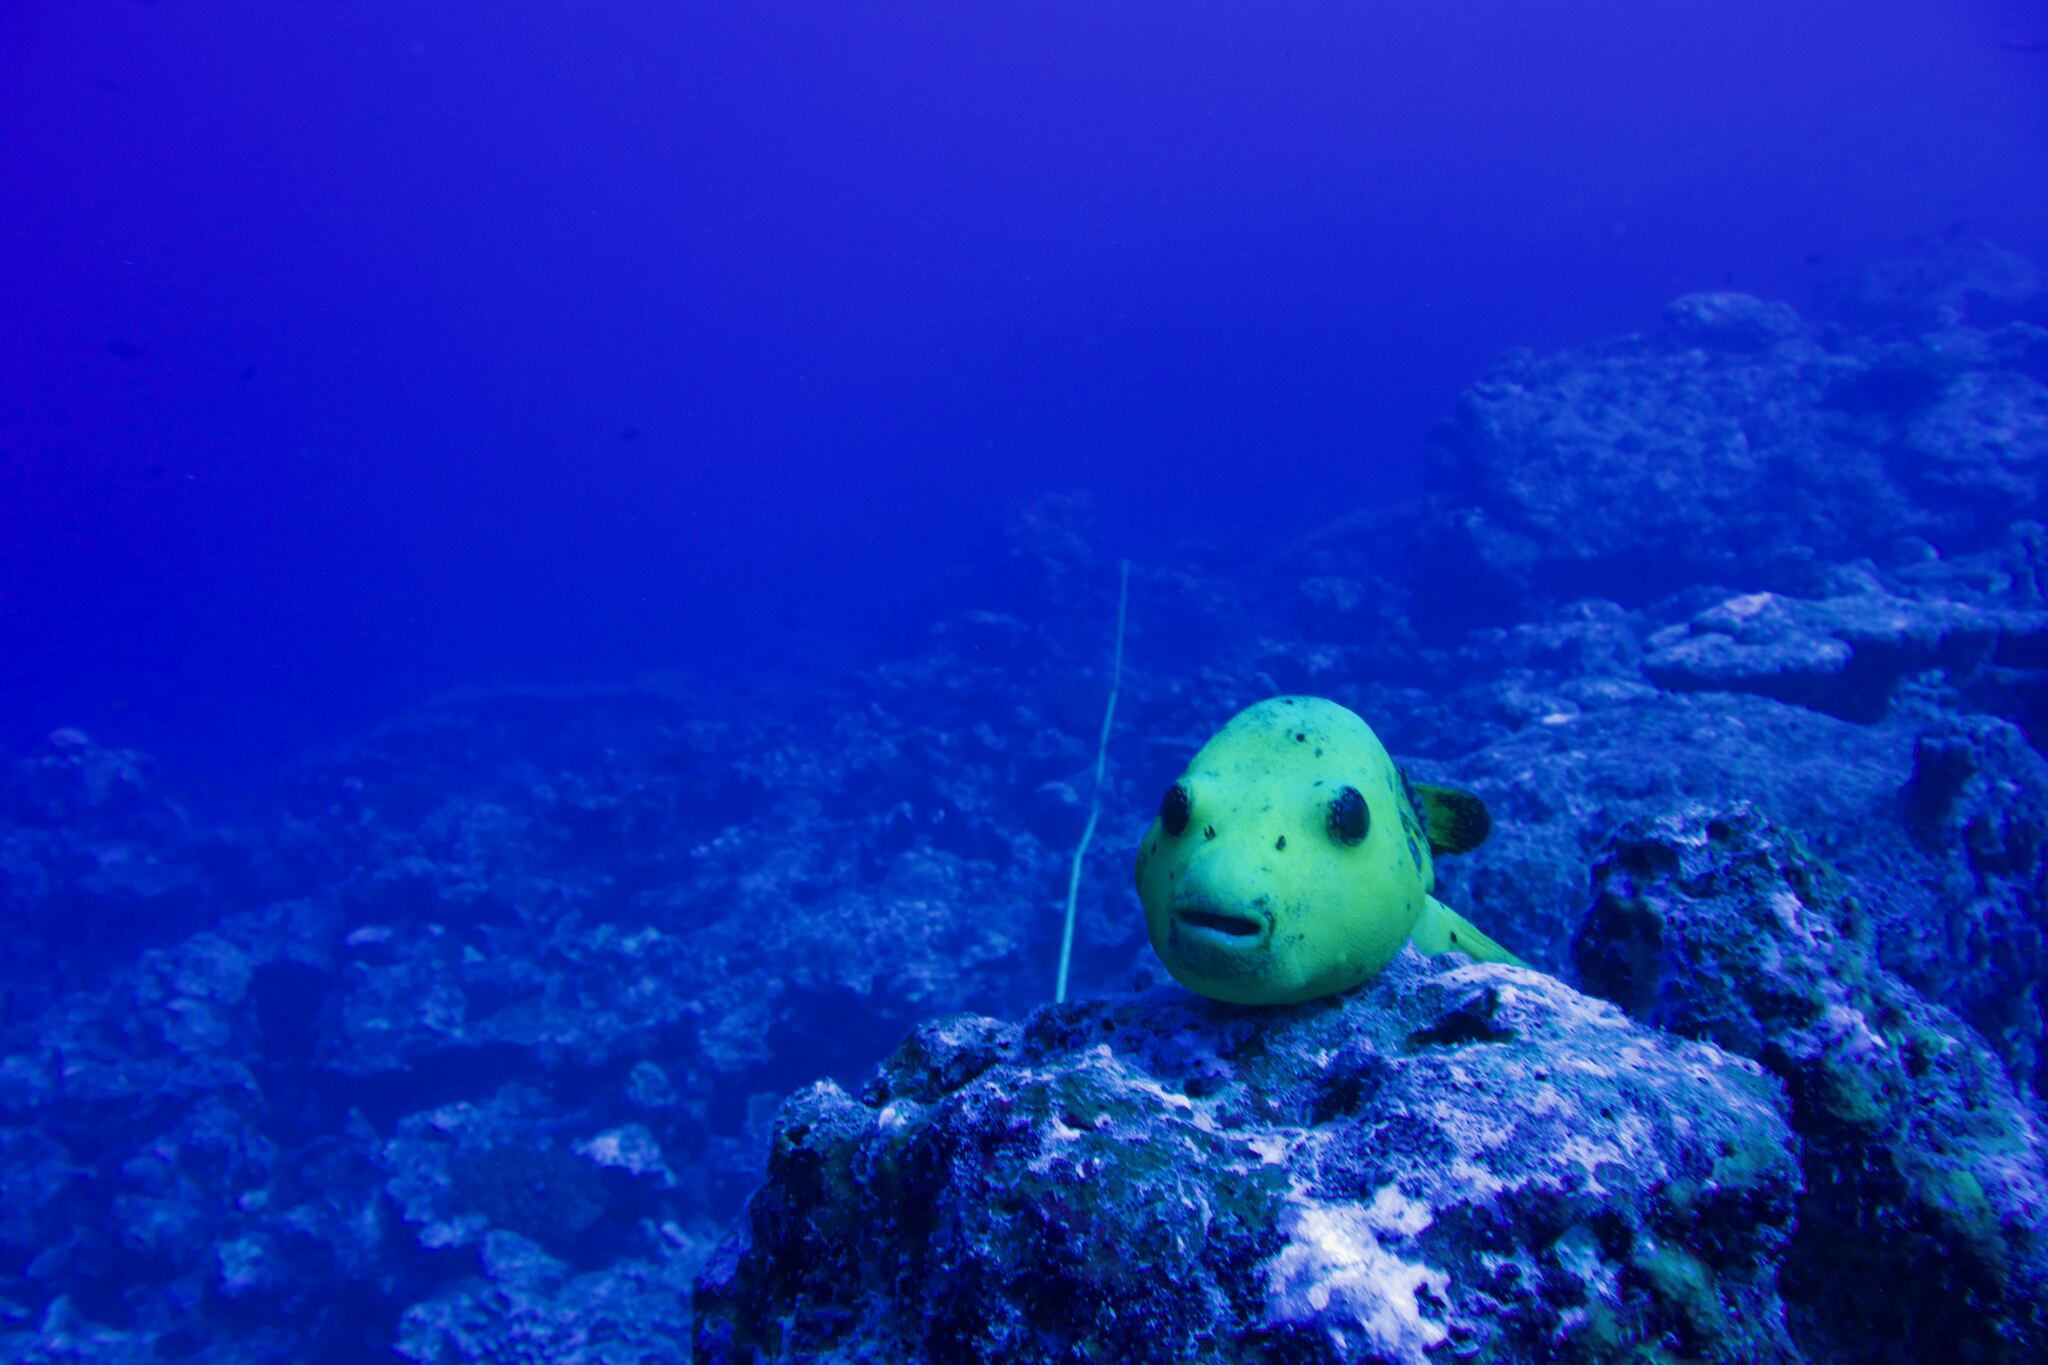
Arothron meleagris (Guineafowl Puffer)